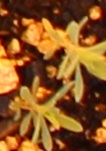
Label: Kochia